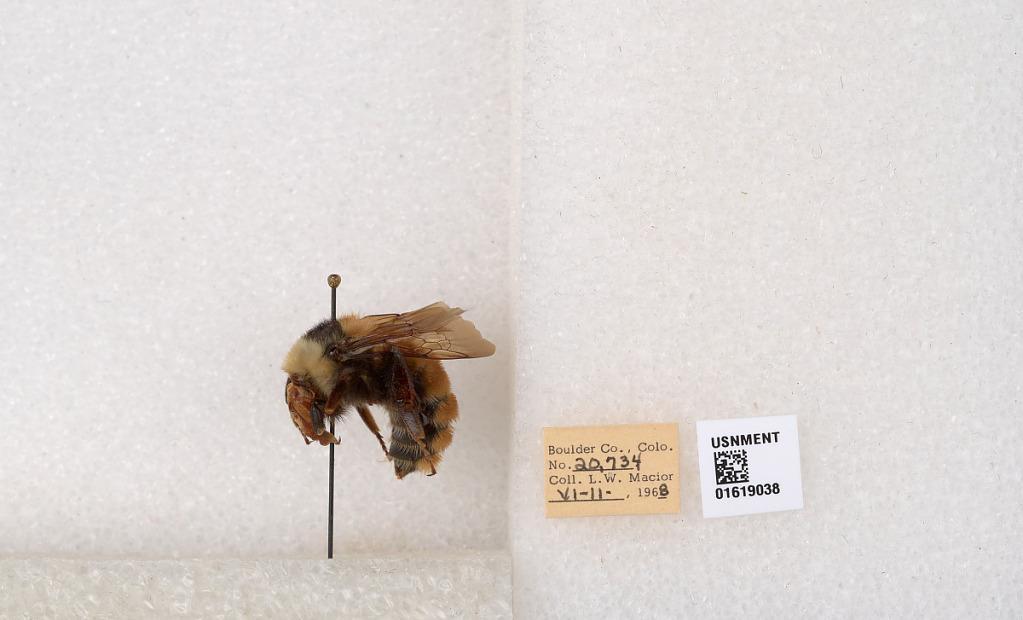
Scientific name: Bombus appositus Cresson
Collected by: L. Macior
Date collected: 1968-6-11
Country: United States
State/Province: Colorado
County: Boulder
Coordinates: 40.0925, -105.358